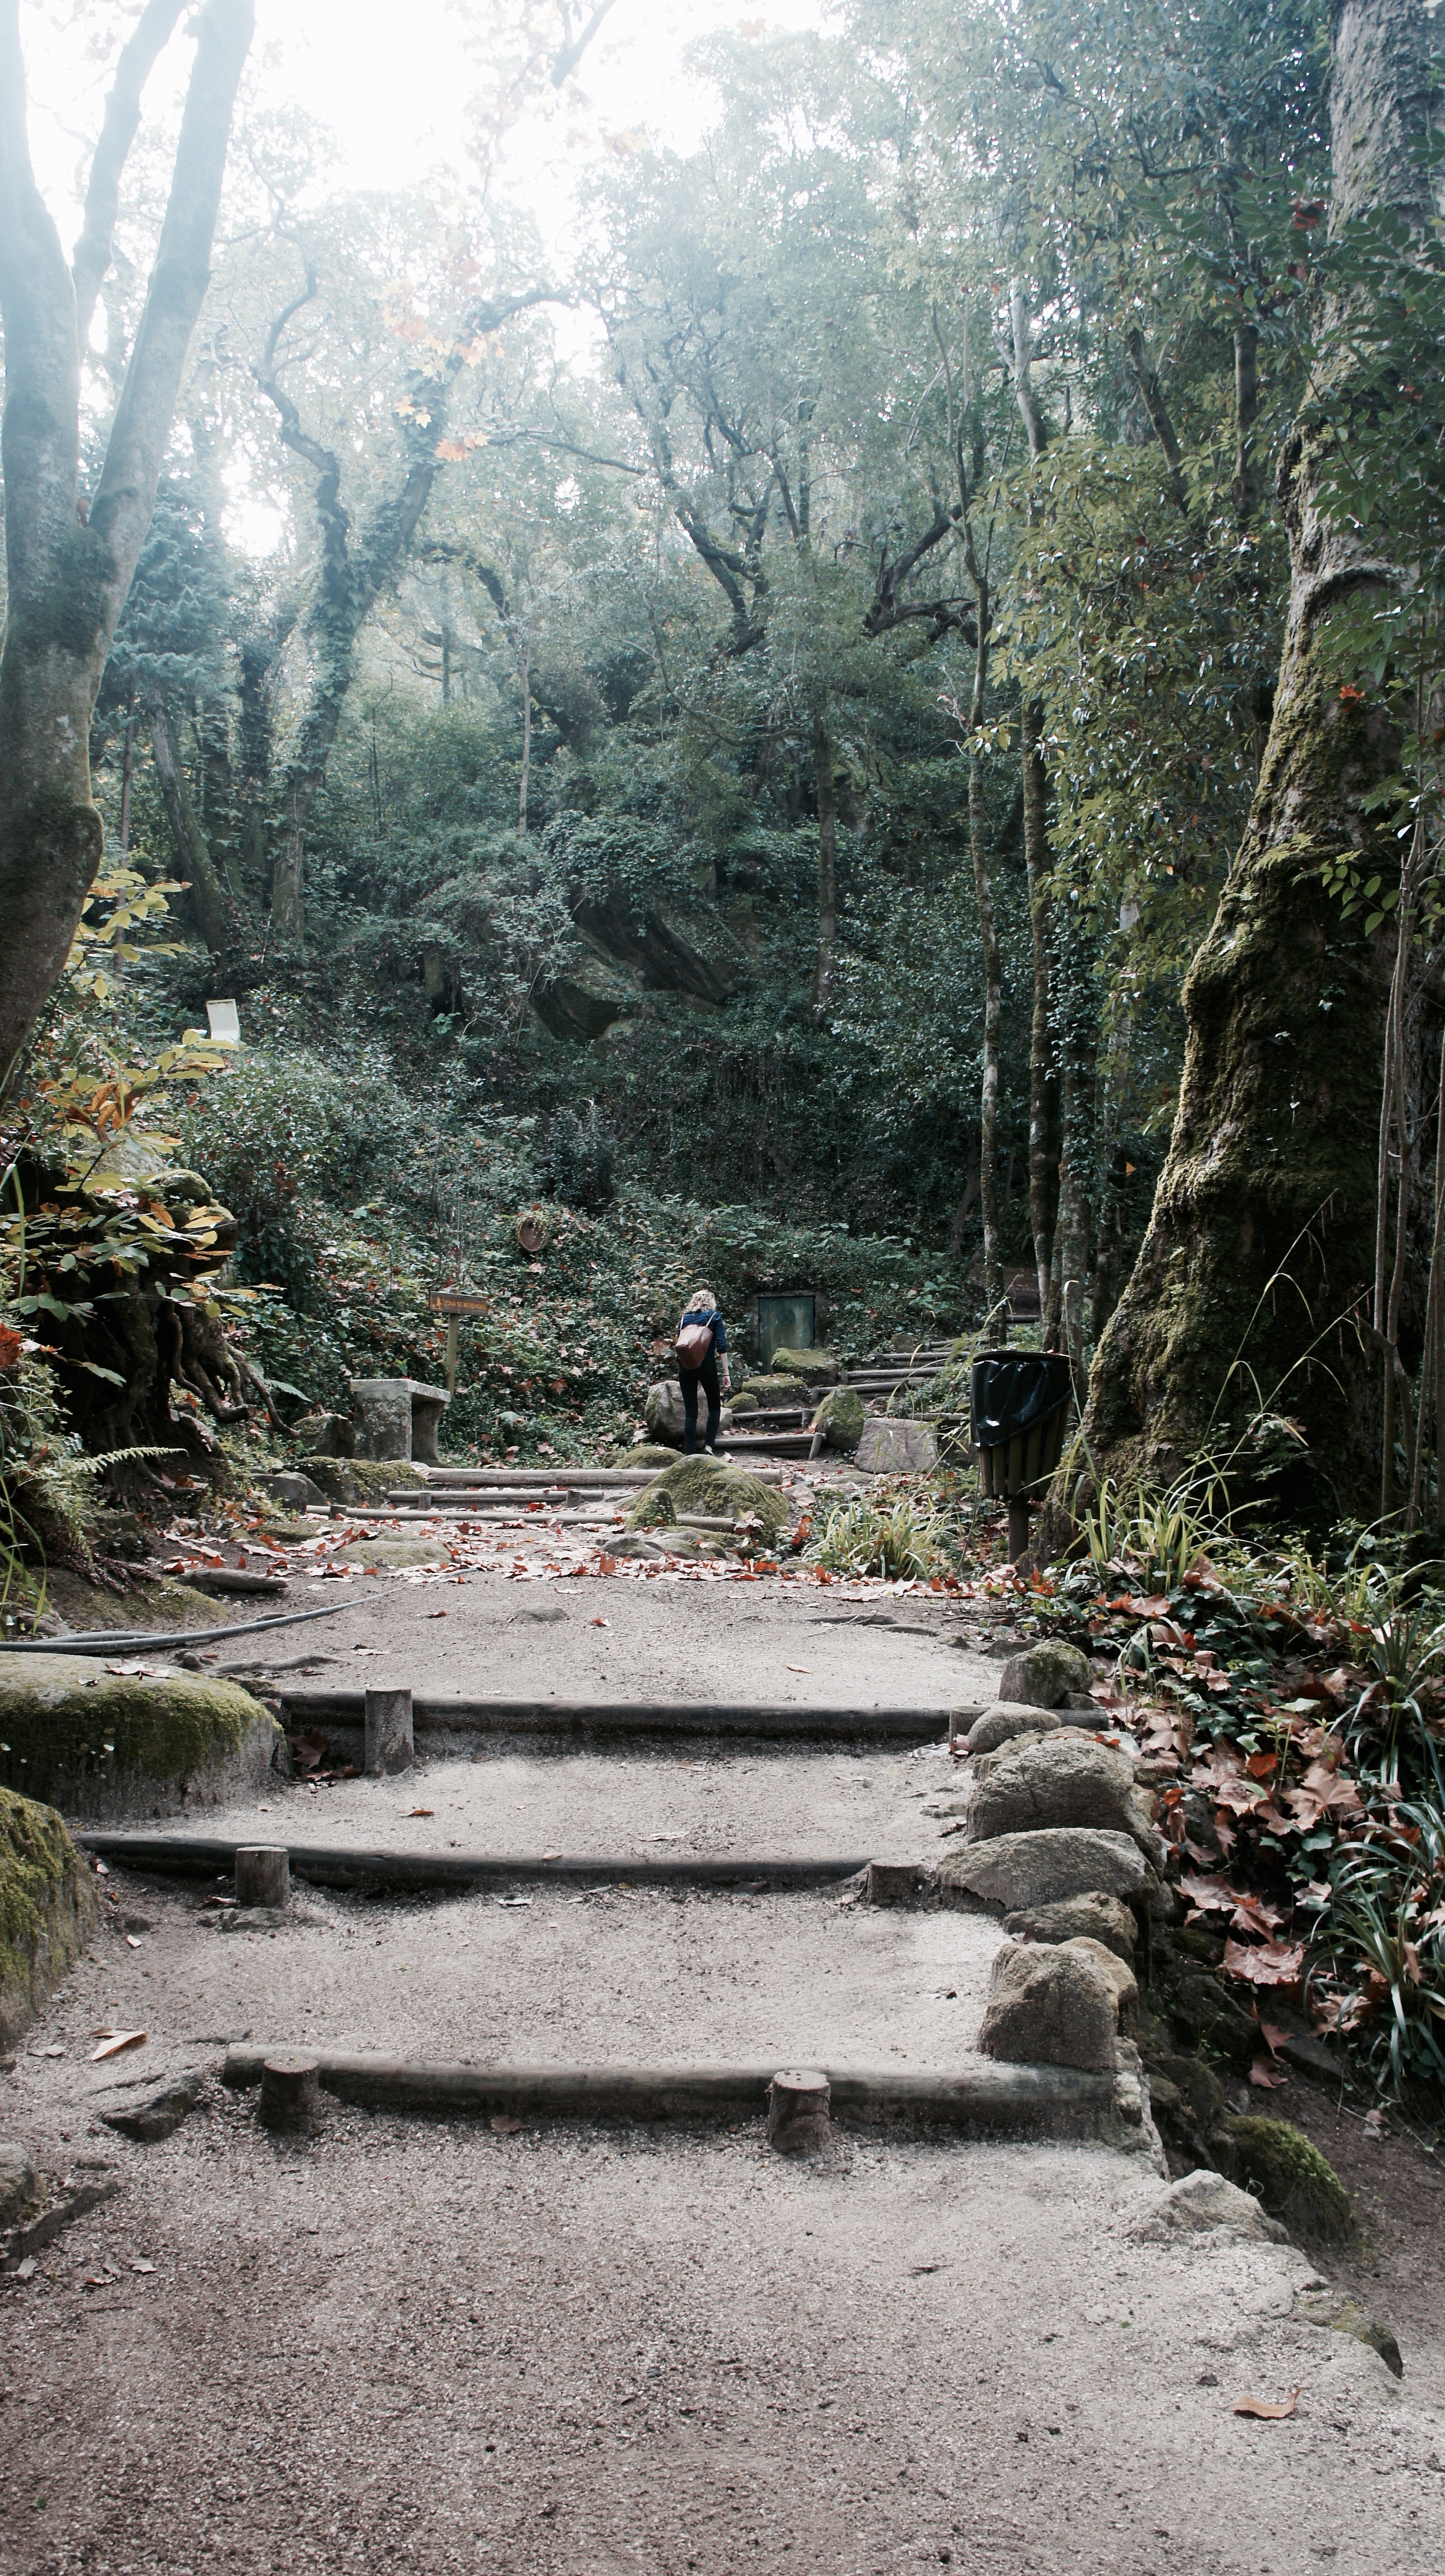
landscape, tree, nature, forest, rock, wilderness, trail, valley, stream, jungle, autumn, woodland, habitat, natural environment